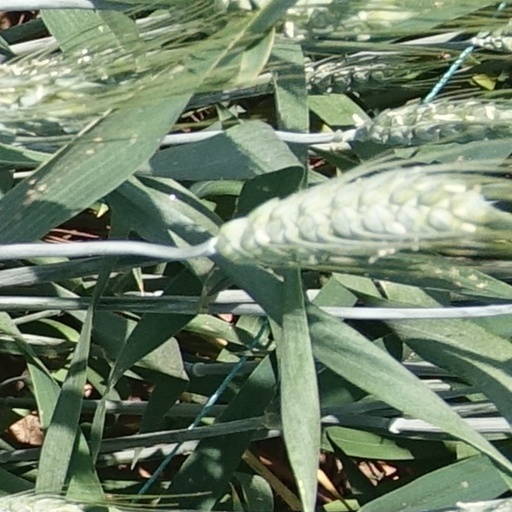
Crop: wheat